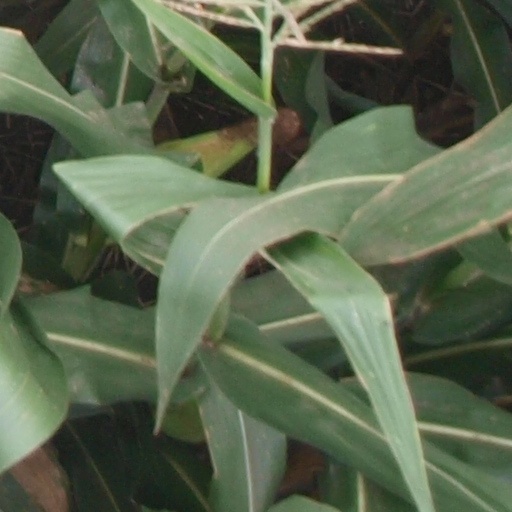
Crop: maize; corn